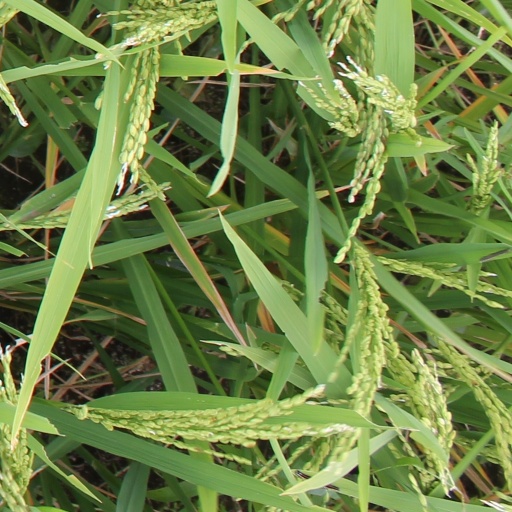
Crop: rice